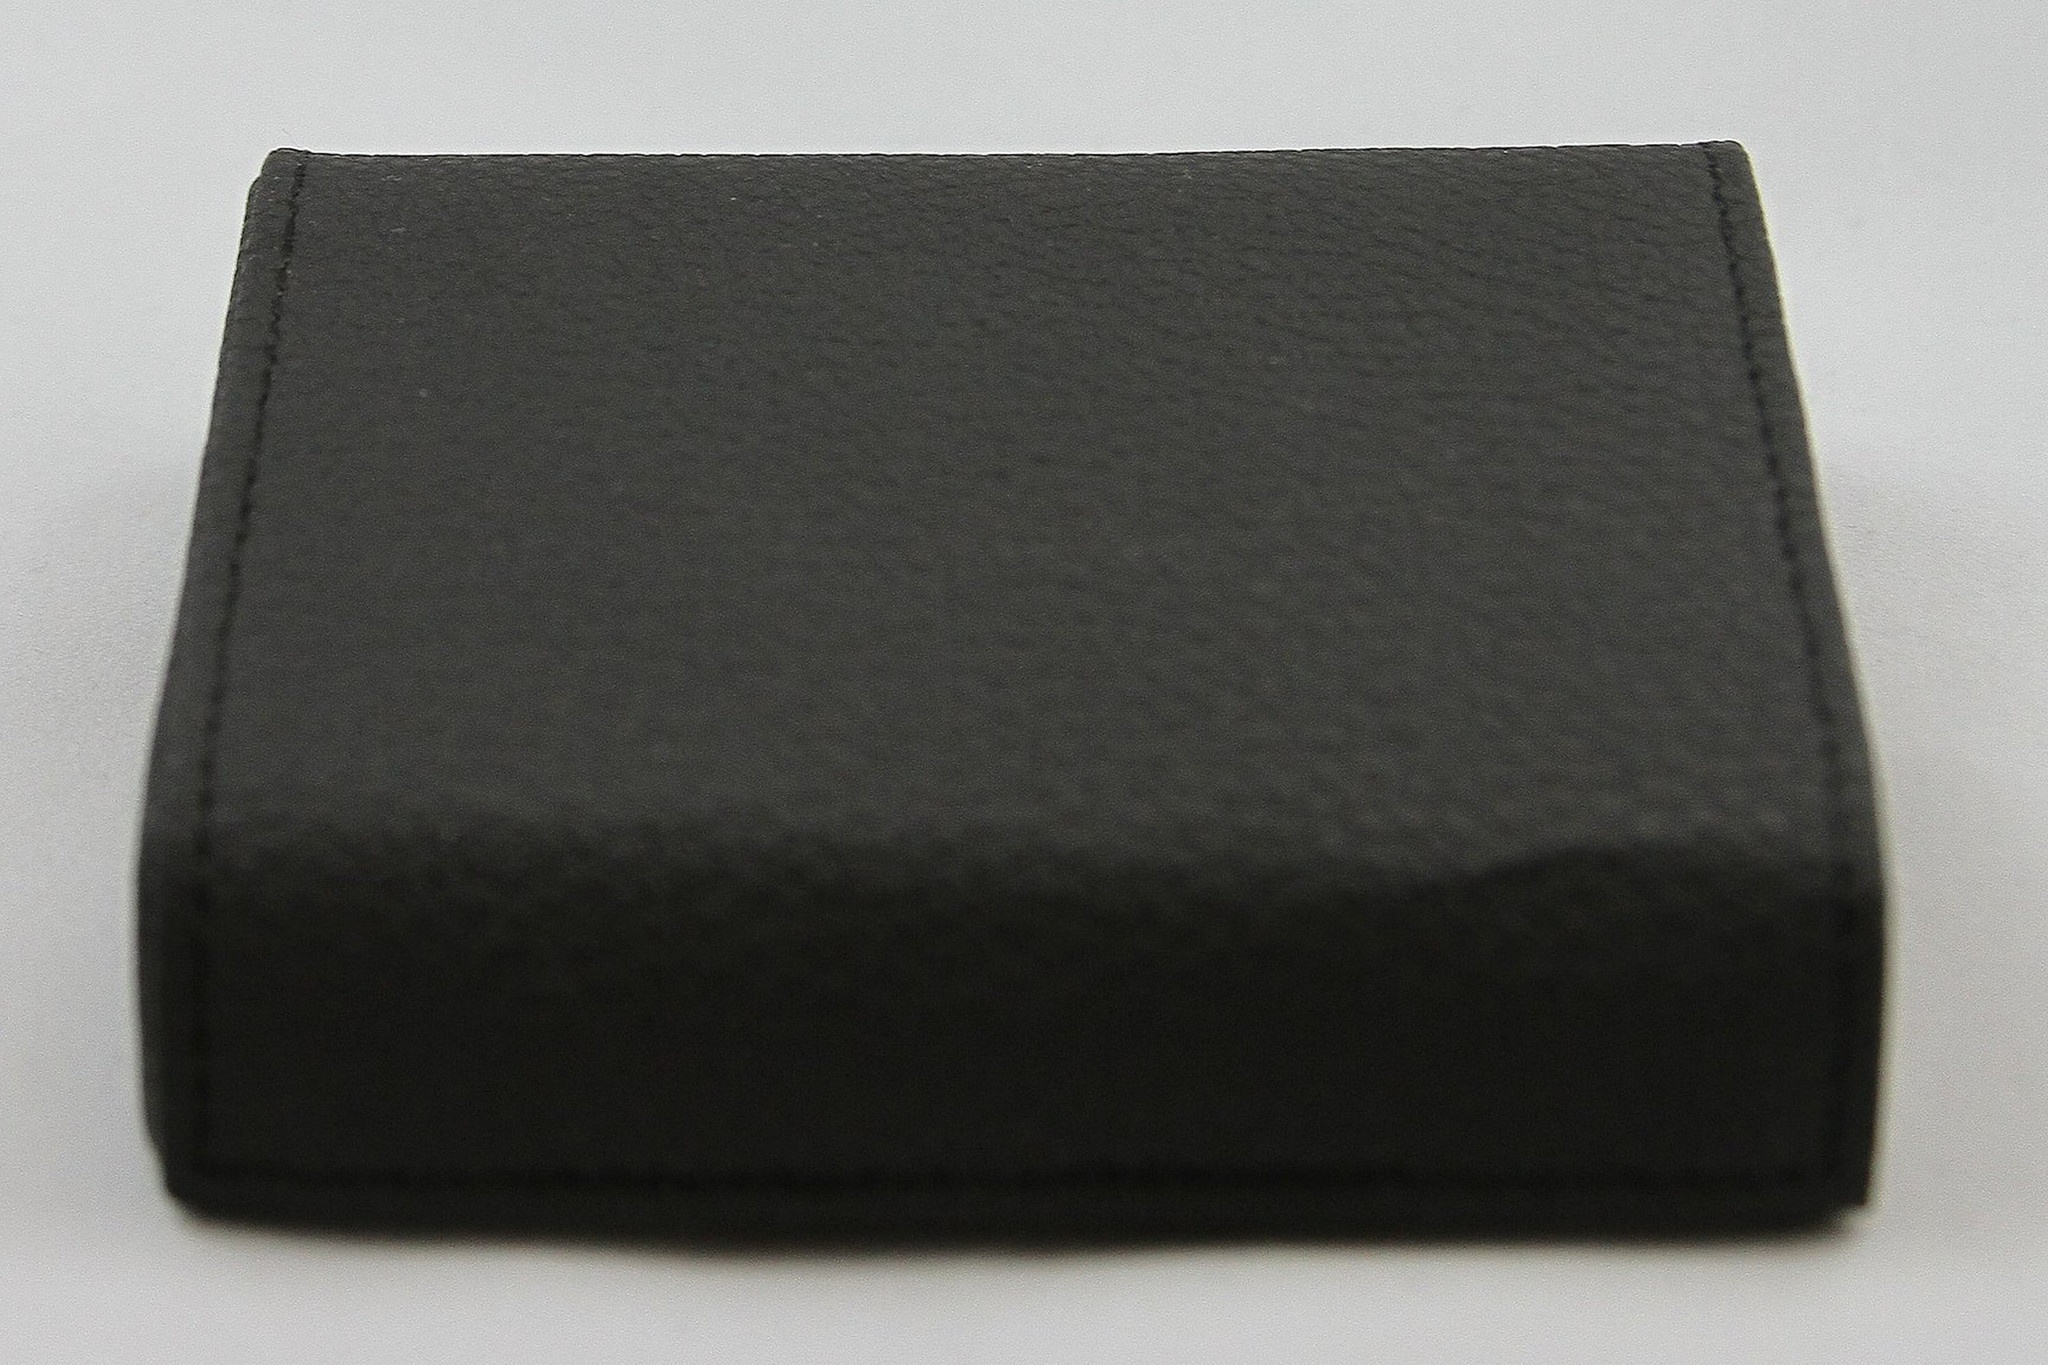
Ram
Brand: mypasscover
This is the material used on most of the RAM dashboards. Please check the swatch to compare with your dashboard. We carry this in the older EZ-Pass, pre 2012 square style transponder as well as the newer I-Pass, post 2012 round shaped transponder. Please see below for pictures of the two different types of transponders as we have seen the newer I-Pass also called the EZ-Pass. The square one is the one we call the EZ-Pass (second to last picture) while the second is the I-Pass (last picture). These cases are for the following states: DE, IL, IN, KY, ME, MD, MA, NH, NJ, NY, NC, OH, PA, RI, VA, WV. Our cases attach to the EZ-Pass and I-Pass using two straps the hook and loop Velcro ends. As you can see from the second picture, the straps do not interfere with the transponders other Velcro strips that allow the transponder to attach to the windshield. They are designed not to interfere with the signal to the reader above the toll road. They also resist fading in direct sunlight. This is available for sale for both the EZ-Pass and I-Pass.
Category: Electronics > Toll Collection Devices